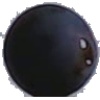
Label: blue_grape